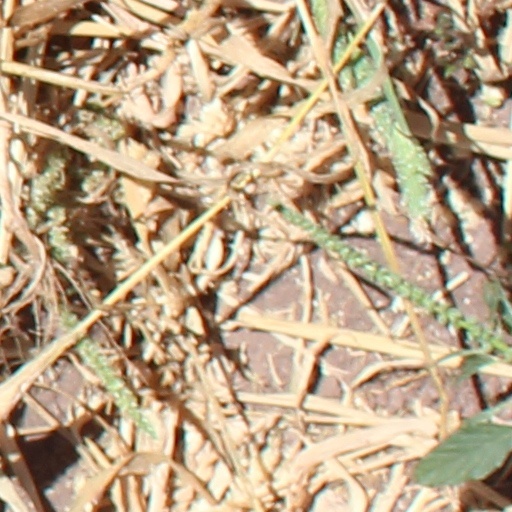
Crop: wheat